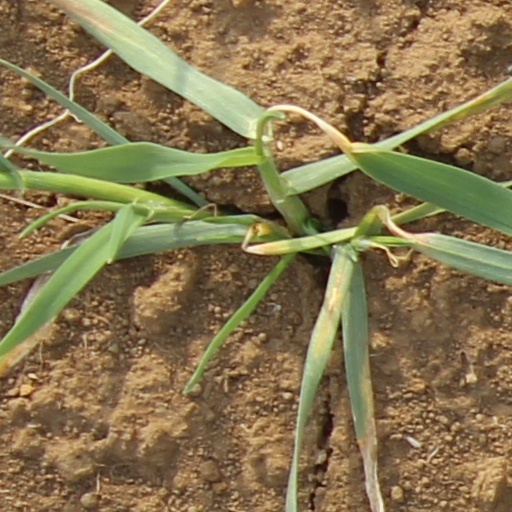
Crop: wheat